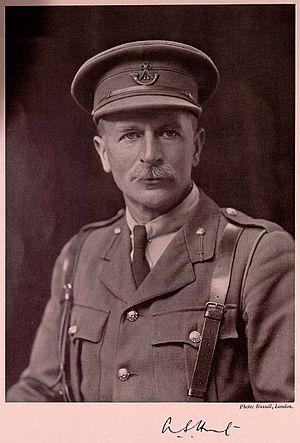
Arthur Surridge Hunt, né le 1ᵉʳ mars 1871 à Romford dans le borough londonien de Havering et mort le 18 juin 1934, est un papyrologue anglais.